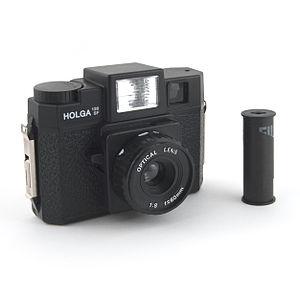
Lomography est une entreprise autrichienne Lomographische AG qui fabrique et commercialise des produits et services dans le domaine de la photographie argentique.